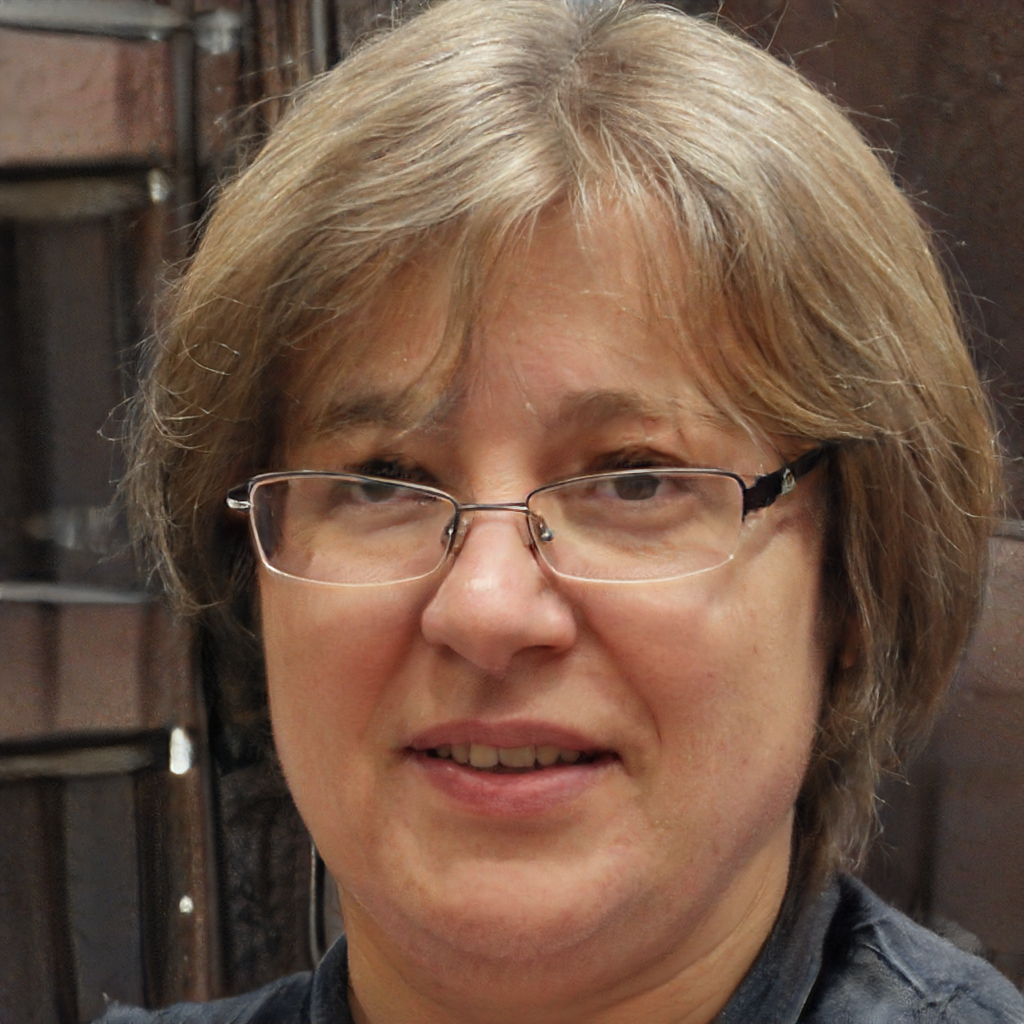
Gender: Female